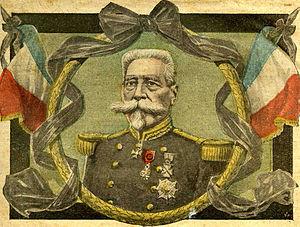
""Le général comte du Barail, vrai soldat, ancien ministre très différent du général André, écrivain militaire remarquable, homme de foi, meurt à 82 ans"""